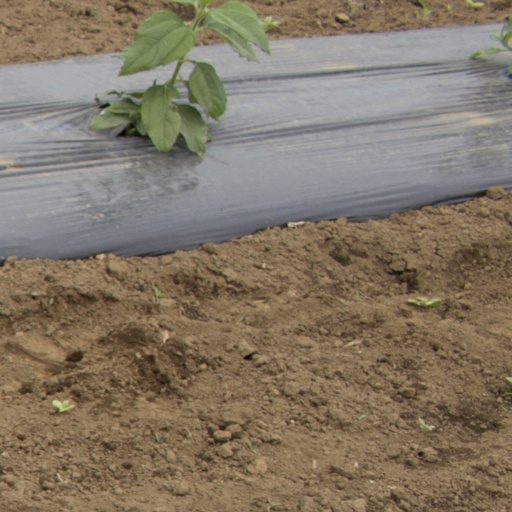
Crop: Jerusalem artichoke